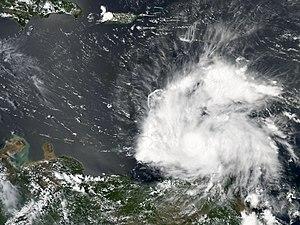
La saison cyclonique 2004 dans l'océan Atlantique nord commence officiellement le 1ᵉʳ juin 2004 et se finit le 30 novembre 2004. Ces dates conventionnelles délimitent la période durant laquelle il est le plus probable qu'un cyclone tropicale se forme. Dans les faits, elle débuta tardivement avec l'Alex qui se forma le 31 juillet. Elle se termina également tardivement en raison de la formation d'Otto le dernier jour de la période « officielle » et qui se prolongea durant quelques jours au début du mois de décembre. La saison fut particulièrement active. l'une des raisons est le passage de l'AMO en phase positive depuis 1995 qui réchauffe l'Océan Atlantique nord. Cet effet a peut-être été accentué dans une certaine mesure par le récent réchauffement climatique. Des anomalies de pression sur l'Est de l'Atlantique ont forcé les ouragans à avoir une trajectoire très à l'Ouest. Ainsi, il existe un vide où seules Nicole et
La tempête tropicale Earl est le 5ᵉ phénomène cyclonique de la saison 2004 dans l'Atlantique nord.